Digital micromirror device

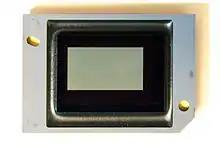
A broken DMD chip showing the "white dots" appearing on screen as "white pixels".

The described failure mode on these is caused by internal contamination usually due to seal failure corroding the mirror supports.